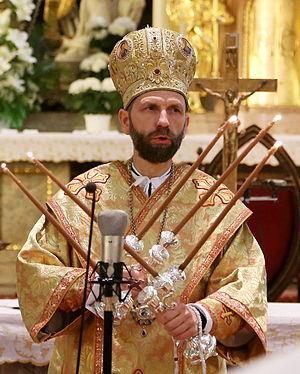
Péter Fülöp Kocsis, né le 13 janvier 1963 à Szeged, est un prélat catholique de rite byzantin. En 2008, il est nommé évêque de Hajdúdorog et en devient archevêque en 2015. Il est ainsi métropolite de Hajdúdorog des Byzantins, c'est-à-dire chef de l'Église grecque-catholique hongroise.